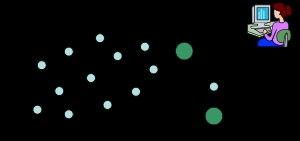
Un réseau de capteurs sans fil est un réseau ad hoc d'un grand nombre de nœuds, qui sont des micro-capteurs capables de recueillir et de transmettre des données d'une manière autonome. La position de ces nœuds n'est pas obligatoirement prédéterminée. Ils peuvent être aléatoirement répartis dans une zone géographique, intitulée « champ de captage » correspondant au terrain concerné pour le phénomène capté.
L'autostabilisation, ou auto-stabilisation, est la propriété d'un système réparti, composé de plusieurs machines capables de communiquer entre elles, qui consiste, lorsque le système est mal initialisé ou perturbé, à retourner automatiquement à un fonctionnement correct en un nombre fini d'étapes de calcul. Elle a été définie par Edsger Dijkstra en 1974. Essentiellement analysée en informatique théorique, l'autostabilisation vise des applications dans les domaines où l'intervention d'un humain pour rétablir le système après une défaillance est impossible ou dans lesquels il est préférable de s'en passer : les réseaux informatiques, les réseaux de capteurs et les systèmes critiques, tels que les satellites.